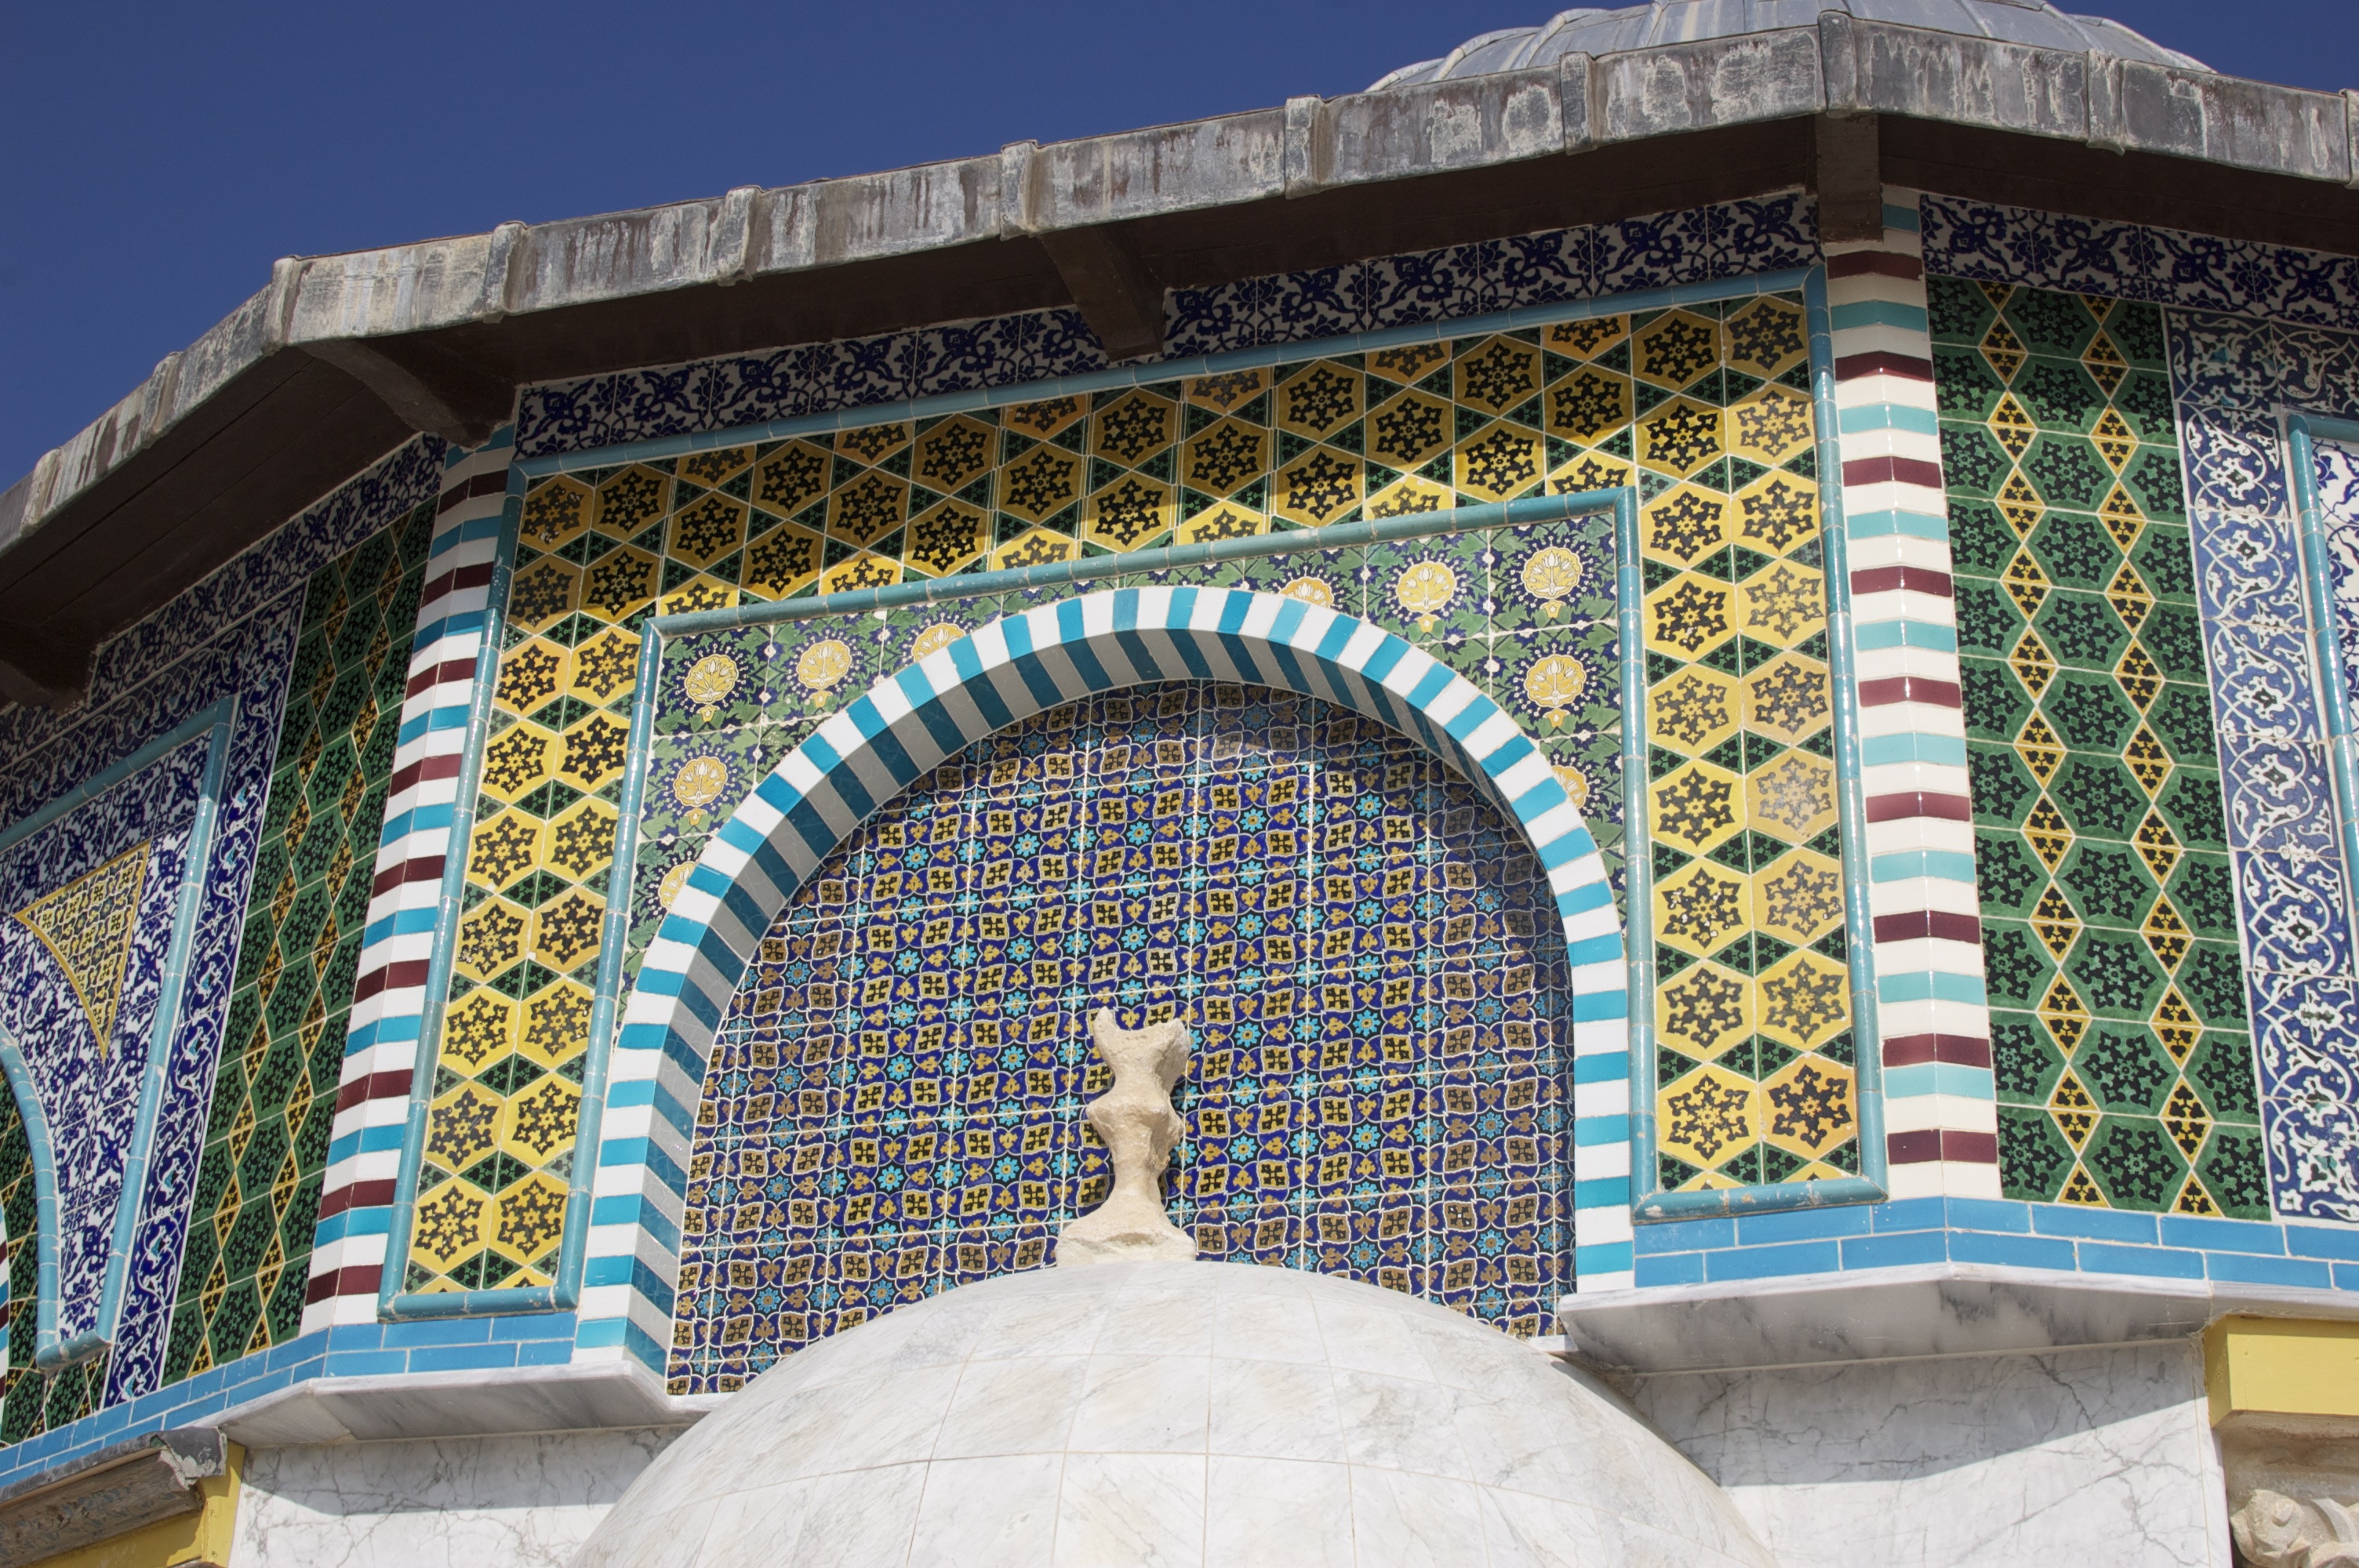
architecture, building, palace, arch, landmark, facade, chapel, old city, place of worship, shrine, mosque, synagogue, islam, dome, jerusalem, palestine, muslim, dome of the rock